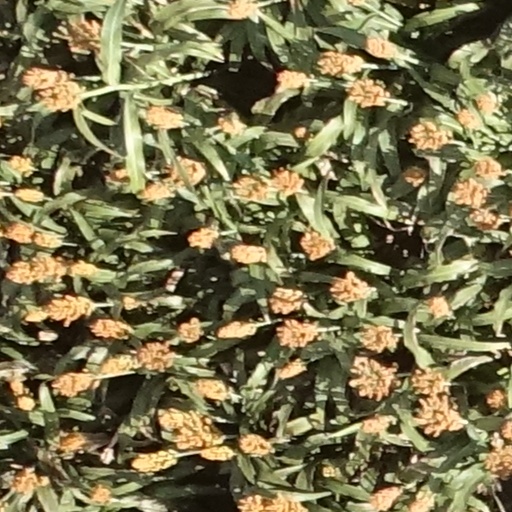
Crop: sorghum